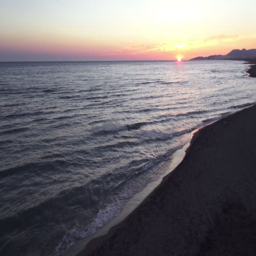
colorful sunset over the sea - aerial view